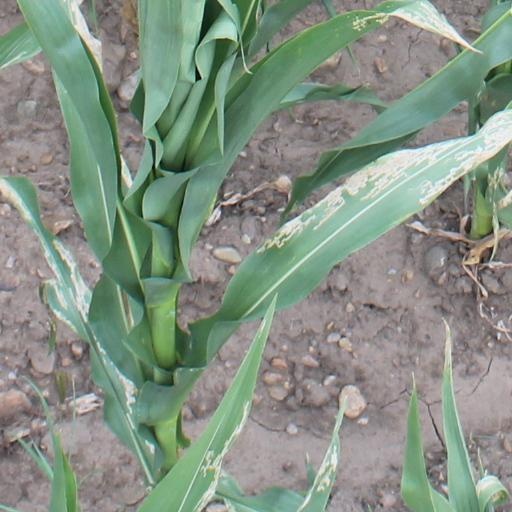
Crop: maize; corn